Chang Po-ling

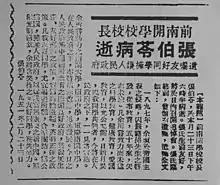
On February 26, 1951, the Tianjin Daily posted a brief article about Chang's death.

On February 14, 1951 (January 9 in the Chinese Lunar Calendar), Lu Muzhai's (卢木斋) son Lu Kaiyuan (卢开源) visited Chang Po-ling and informed him that Beijing was planning to appoint him as Vice Chairperson of the Chinese People's Political Consultative Conference. Elated about his appointment, Chang personally walked Lu off his residence. At that time, it was freezing. The same night, Chang suffered a stroke, dying on February 23 at 75 years of age. When Chang was on the verge of dying, President of the Student Union of Nankai University Yan Ziheng (閻子亨) suggested writing Chang's obituary on his behalf. Recommended by everyone for the job was Huang Yusheng (黄钰生). After the draft was completed, it was edited by Zhang Qingchang (張清常), Professor of Chinese at Nankai University. Quoted below is a translation of Chang's obituary: